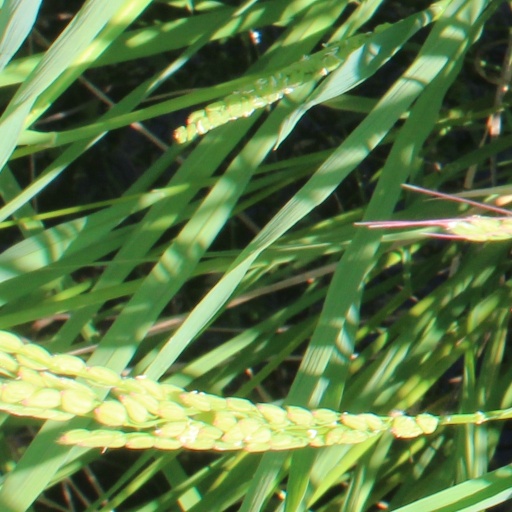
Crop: rice